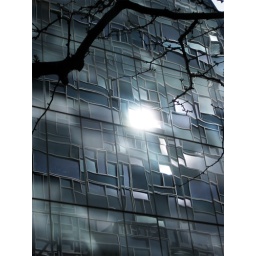
mirrored facade in Gehry's IAC headquater building